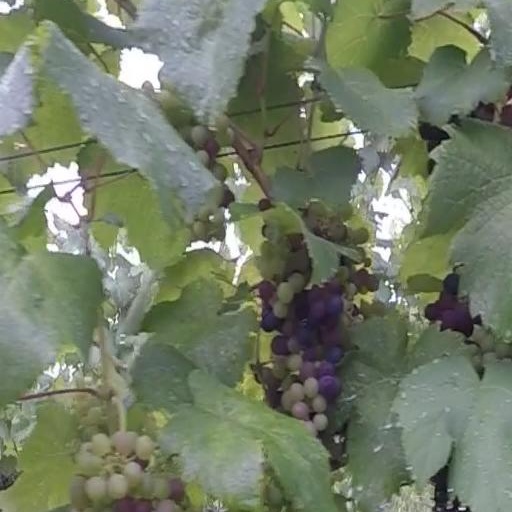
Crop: grape